Roscrea

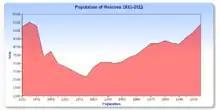
Population of Roscrea 1831–2011

The expanding power of the O'Brien earls of Thomand from the West and the Fitzgerald earls of Kildare from the east caused a weakening of Butler authority and to Roscrea being controlled by the Gaelic lords of Éile, the O'Carroll's, for several decades. Despite attempts of the Butlers to re-conquer northern Tipperary in the 1530s a manuscript in the National Library, probably dating from the time of the Irish 'Reformation Parliament' of 1536–37 describes Roscrea as being then by 'Irishmen wasted, and not valuable'. The whole of northern and western Tipperary freed itself from Butler power after the death of the 9th earl of Ormond in 1546 and Roscrea remained virtually uninhabited for some years. The O'Carrolls fought wars with the Butlers in 1556–57, 1560–61 and 1564–66 but it was not until 'Black Tom' Butler, the 10th earl of Ormond, returned home from England that Roscrea was again under the control of the Butlers. During this time Roscrea lay on the northern edge of the County Palatinate of Tipperary (a territorial area administered from Kilkenny in which legal jurisdiction was held by Butler Earls of Ormond, rather than the King, but with royal permission). One of the benefits was that the Earl appointed the local judges and sheriffs to administer the law in Roscrea and gave the town some protection during this turbulent period. The plantations of King's County (now Offaly) and Queen's County (now Laois) from 1556 and the failure of the two Desmond Rebellions (1569–1573 and 1579–1583) saw the Gaelic lands to the north, west and south of Roscrea increasingly fall into New English hands.